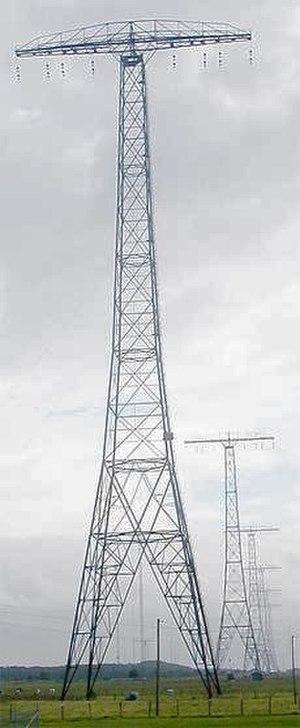
La télégraphie sans fil, également appelée TSF et radiotélégraphie permet d'écrire à distance en utilisant des ondes électromagnétiques.
La Suède — en forme longue le royaume de Suède — est un pays d'Europe du Nord situé en Scandinavie. Sa capitale est Stockholm et ses habitants sont appelés Suédois. Sa langue officielle et langue majoritaire est le suédois. Le finnois et le sami sont aussi parlés, principalement dans le nord du pays. Les variations régionales sont fréquentes.
La très basse fréquence, en anglais Very low frequency, désigne la bande de radiofréquences qui s'étend de 3 kHz à 30 kHz.